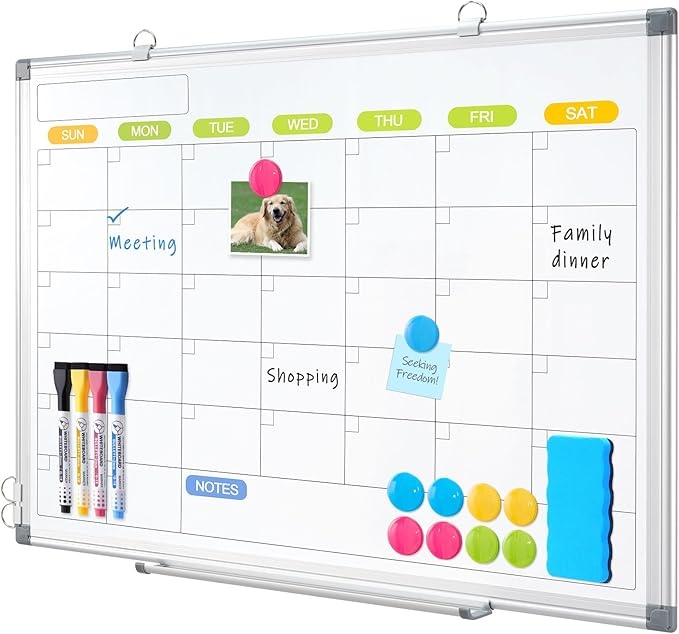
Dry Erase Calendar Whiteboard for Wall, WALGLASS 24" x 18" Magnetic White Board, Monthly Dry Erase Calendar with Silver Aluminum Frame, Double-Sided Hanging Portable Board for Office, Home, School
About This 【Double-sided Calendar White Board】2 in 1 dry erase board,one side is a calendar, and the other side is a blank whiteboard. Get double writing space to plan your daily to do list, weekly tasks, monthly planner and reminders.The double-sided design is perfect for use as a family calendar to record activities,for school teaching, for office presentations and more. 【Super Value Pack Included】Our calendar board comes with all the accessories you need—no additional purchase required. The set includes 4 markers (4 colors), 8 magnets, 1 dry erase eraser, a detachable tray, movable hooks, and wall-mount screw kits. Get started on your schedule planning right after unboxing. 【Smooth Writing & Clean Erasing】Use our high-brightness markers to enjoy smooth writing on the dry-erase surface. The anti-stain coating keeps your calendar whiteboard looking like new even after repeated use, without leaving any ghosting or marks behind. 【Versatile Installation Options】Hanging or wall mounting is a breeze. With movable hooks, you can hang it anywhere with ease. Also,the pre-drilled hidden holes in four corners allow for easy wall installation in just a few minutes.The white board supports both horizontal and vertical mounting, adapting flexibly to your space. 【Built to Last with High Quality】The reinforced aluminum frame and ABS protective corners ensure durability and stability, keeping your magnetic calendar board from warping or falling over time. Overview Brand : WALGLASS Color : Monthly-silver Material : Aluminum Recommended Uses For Product : Home, Office, School, Dorm Mounting Type : Wall Mount
Brand: WALGLASS
Category: Office Supplies > Presentation Supplies > Dry-Erase Boards